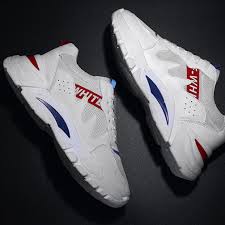
Waste category: shoes